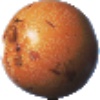
Label: Granadilla 1